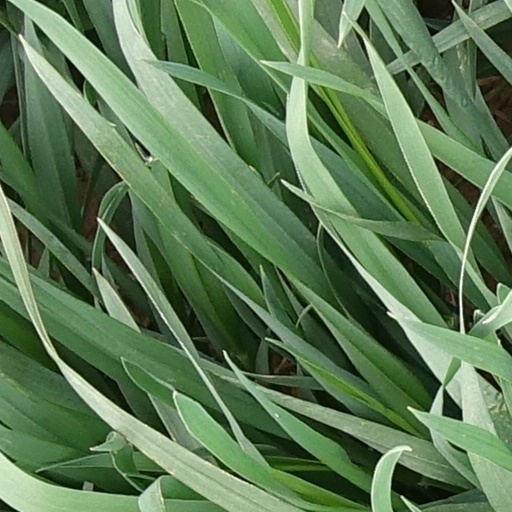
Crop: wheat